Charles Henry Ludovic Sharman

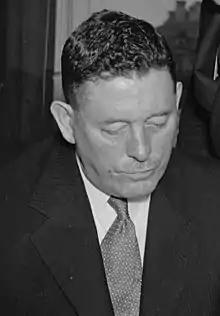
Sharman in 1938

Charles Henry Ludovic Sharman (1881 – May 15, 1970) was an English-born Canadian civil servant and soldier. He served as Chief of the Narcotics Division in the Department of Pensions and National Health.